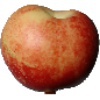
Label: nectarine